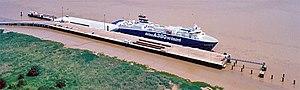
Le roulier Ville de Bordeaux à Pauillac en train de décharger des éléments de l'avion Airbus. Ils vont être transférés sur la barge Breuill, visible sur la gauche.
Le Ville de Bordeaux est un navire roulier spécialement conçu pour transporter les éléments de pièces Airbus.